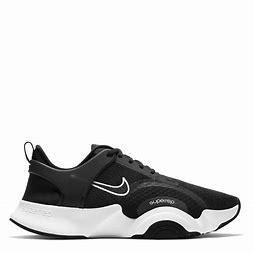
Brand: Nike
Model: Superrep Go